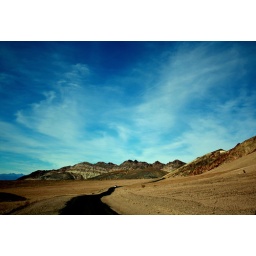
Beautiful view of the valley and the sky on a road less taken in Death Valley